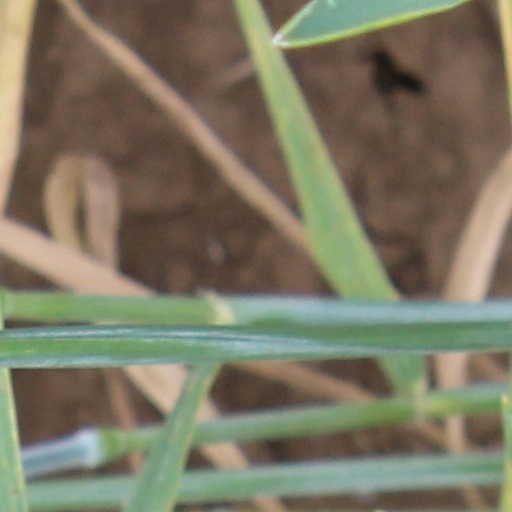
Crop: wheat